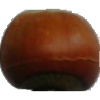
Label: Nut Forest 1